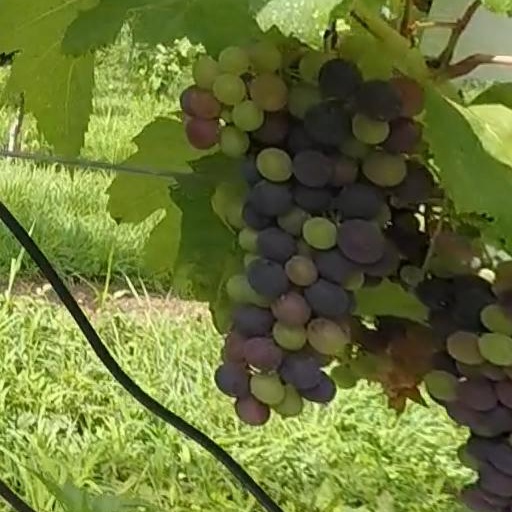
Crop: grape